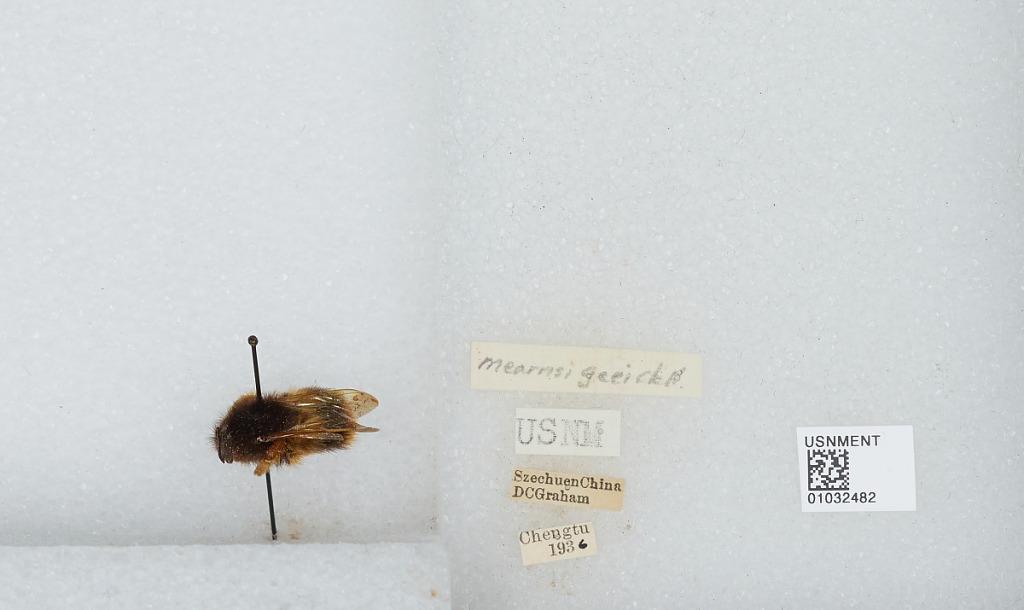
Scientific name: Bombus mearnsi Ashmead
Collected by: D. Graham
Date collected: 1936--
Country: China
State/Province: Sichuan
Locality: Chengdu
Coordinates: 30.6586, 104.065